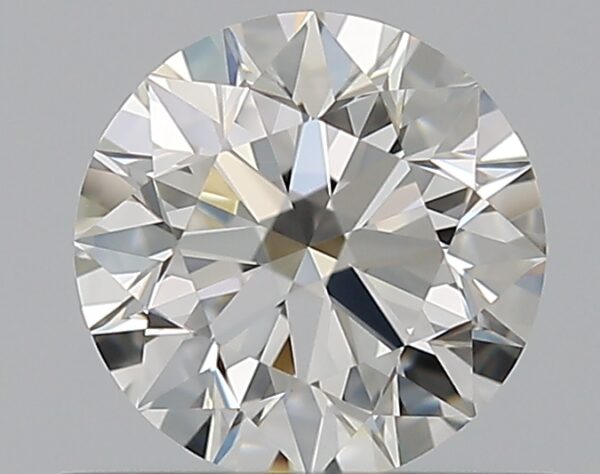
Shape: round
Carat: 0.56
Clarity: IF
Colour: H
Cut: EX
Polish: EX
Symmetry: EX
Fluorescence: N
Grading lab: GIA
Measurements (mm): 5.25 x 5.29 x 3.29